Western literature

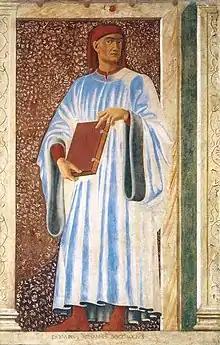
Giovanni Boccaccio presenting the "Decamerone", depicted by Andrea del Castagno in a fresco preserved in the Uffizi

Giovanni Boccaccio had the same enthusiastic love of antiquity and the same worship for the new Italian literature as Petrarch. He was the first to put together a Latin translation of the "Iliad" and, in 1375, the "Odyssey". His classical learning was shown in the work "De genealogia deorum"; as A. H. Heeren said, it is an encyclopaedia of mythological knowledge; and it was the precursor of the humanist movement of the 15th century. Boccaccio was also the first historian of women in his "De mulieribus claris", and the first to tell the story of the great unfortunates in his "De casibus virorum illustrium". He continued and perfected former geographical investigations in his "De montibus, silvis, fontibus, lacubus, fluminibus, stagnis, et paludibus, et de nominibus maris", for which he made use of Vibius Sequester.